Eliyahu Brothers Postcards

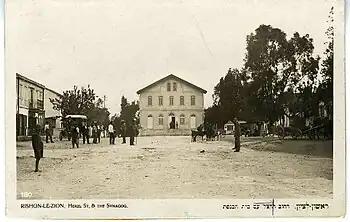
Synagogue at Richon Le Zion

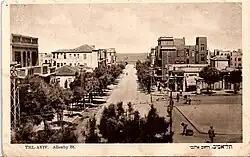
Allenby Street near the sea

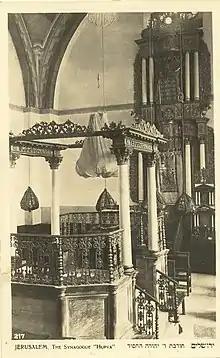
Hurva Synagogue at the old city of Jerusalem

Eliyahu Brothers Postcards are series of Postcards, who published by the Eliyahu brothers, Matityahu and Yossef Eliyahu, from the early 1920s to 1939 in Mandatory Israel.